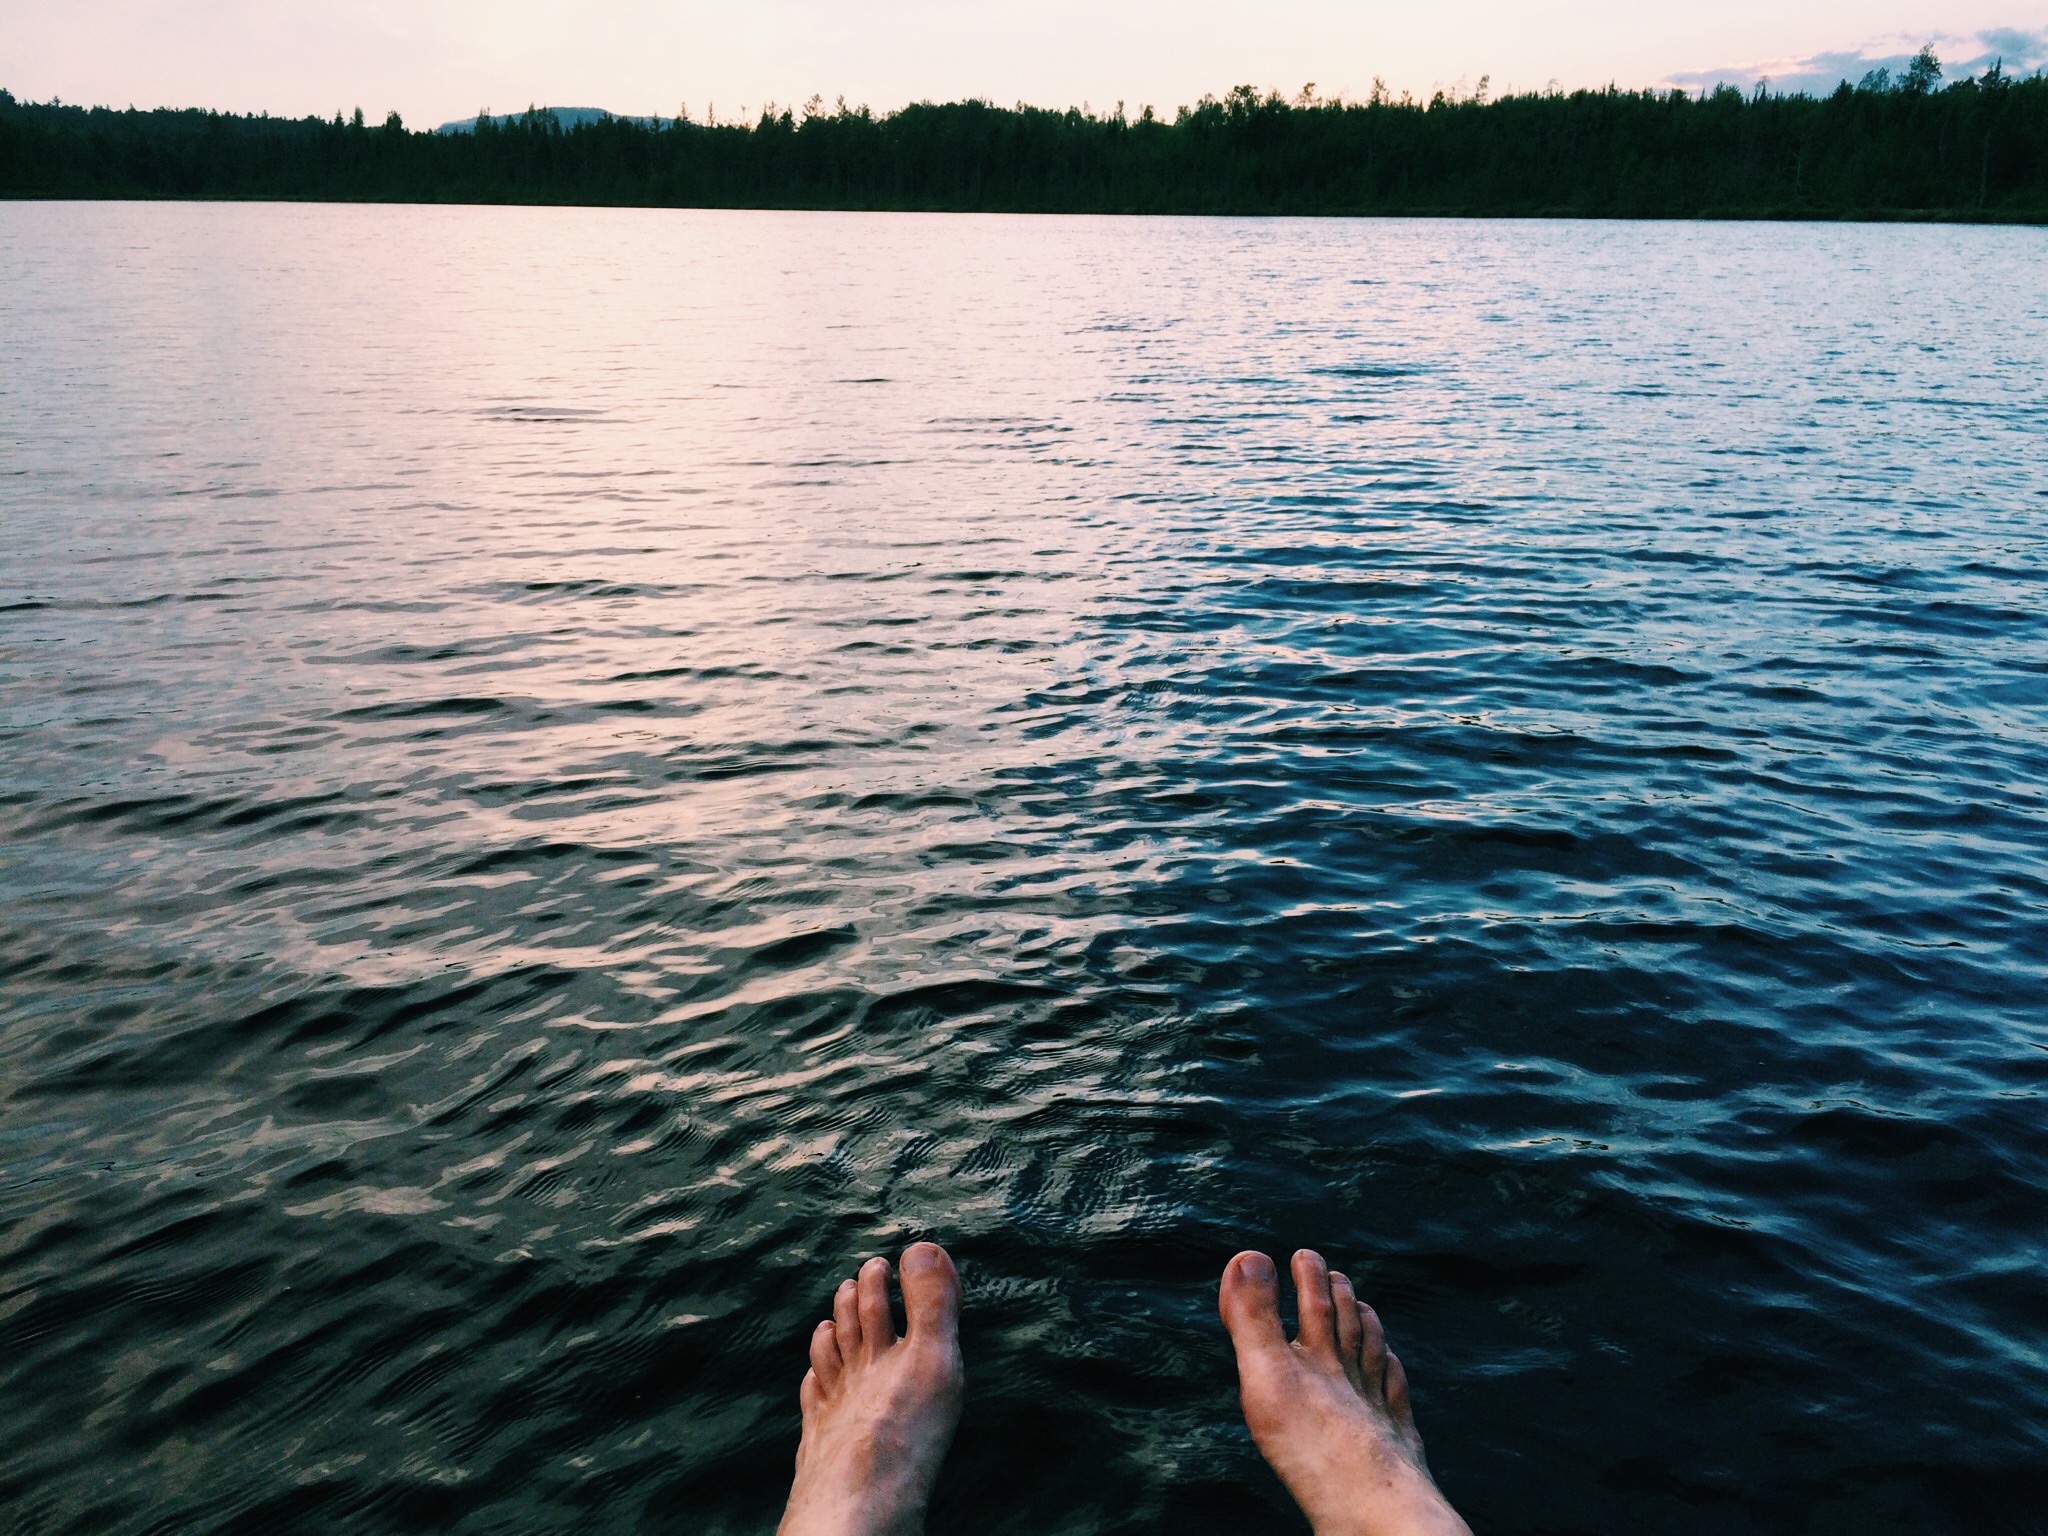
sea, ocean, horizon, lake, vehicle, bay, boating